HOME (Manchester)

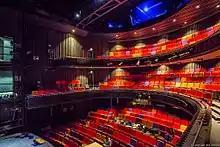
Main theatre

The centre is part of the development of a creative quarter in the city. The arts centre was designed by Mecanoo Architects based in Delft, Netherlands.